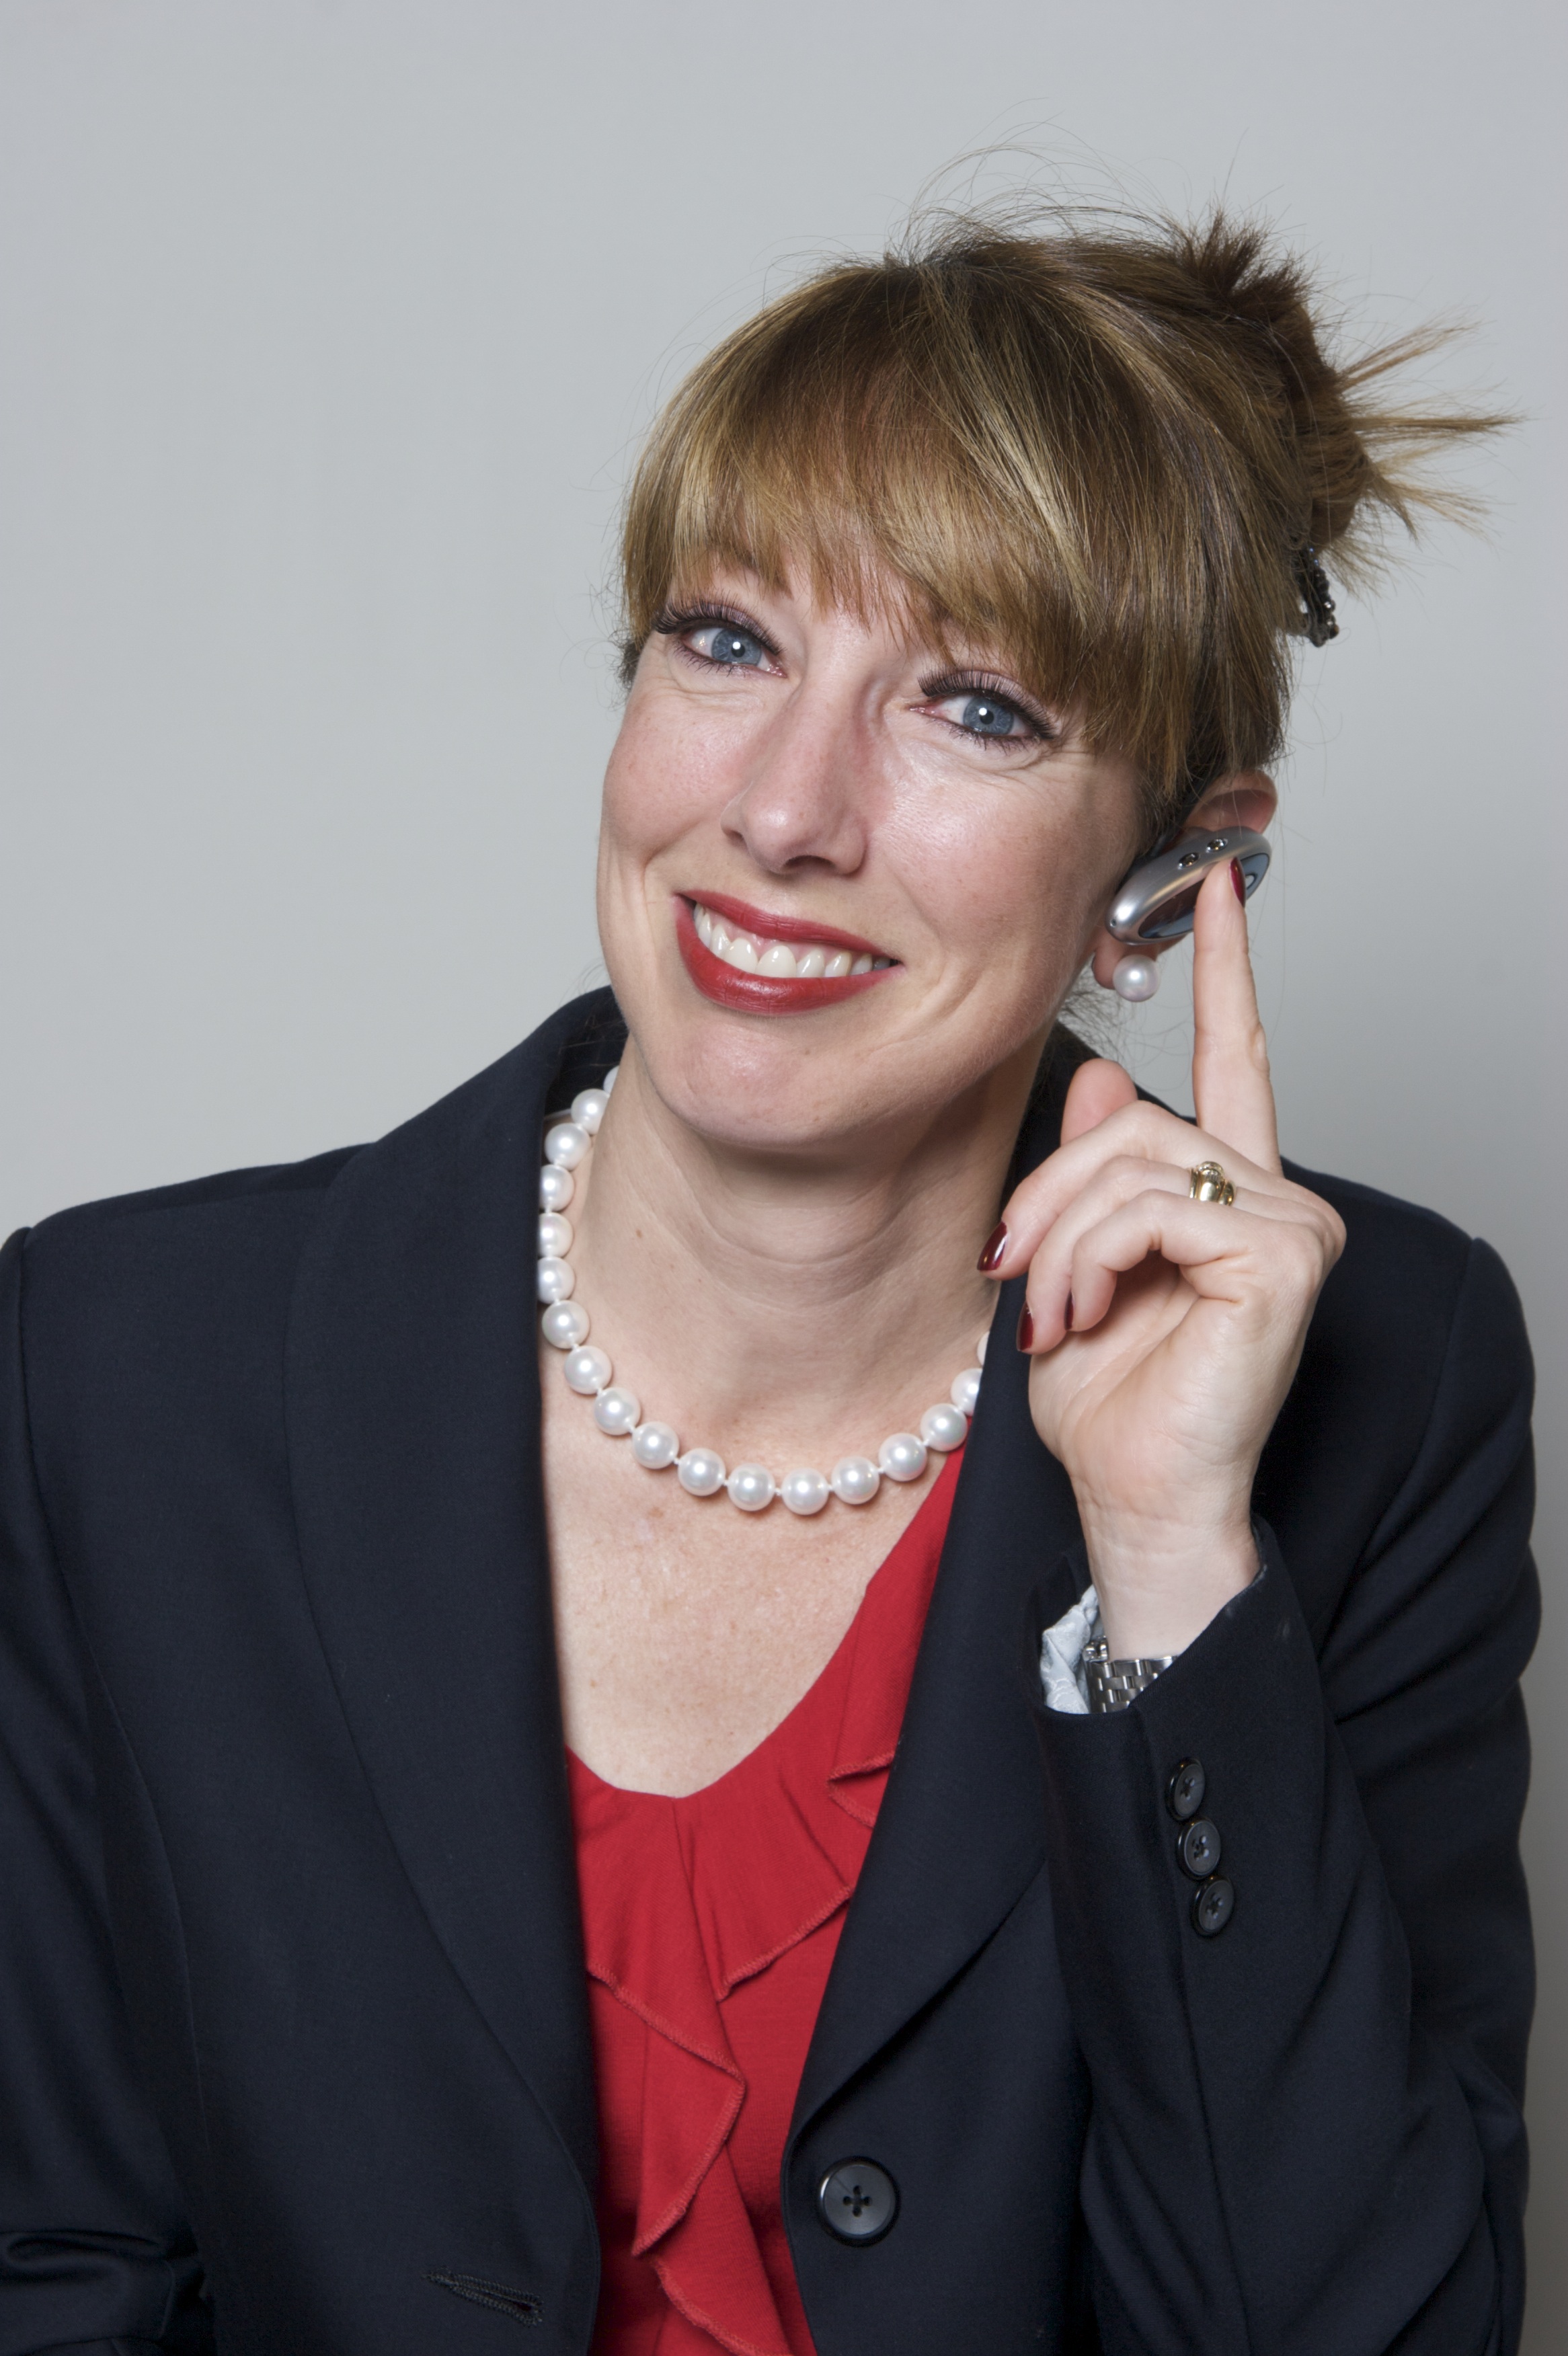
person, hair, singer, portrait, model, office, business, profession, facial expression, hairstyle, smile, women, beauty, dialogue, marketing, undertake, portrait photography